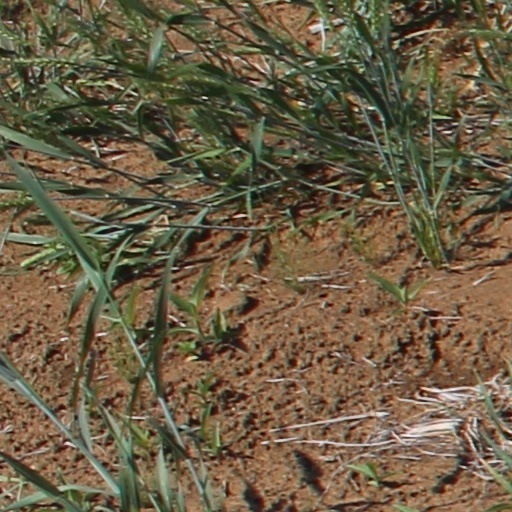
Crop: wheat